James Deen

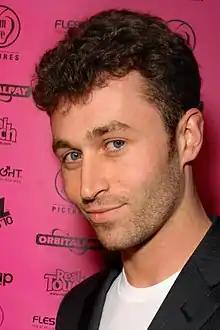
Deen in 2010

Bryan Matthew Sevilla (born February 7, 1986), known professionally by the stage name James Deen, is an American pornographic actor and director.